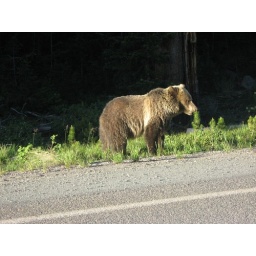
stopped the bike (kept it running tho...lol)and took this picture going thru Banff in 2009